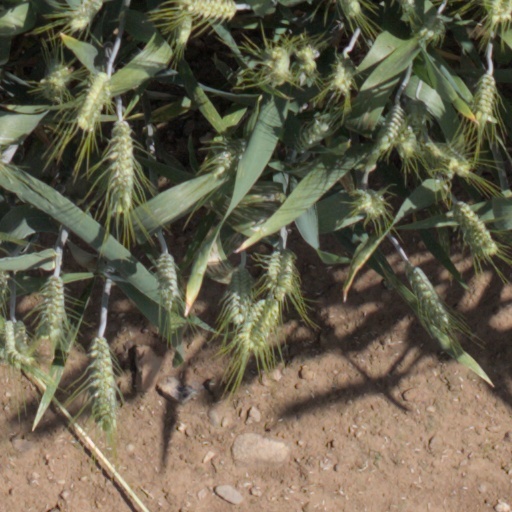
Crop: wheat